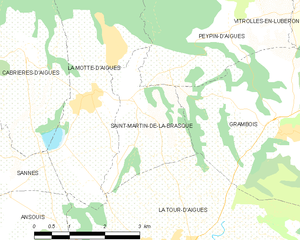
Carte des communes françaises Saint-Martin-de-la-Brasque